Meindert van Buuren

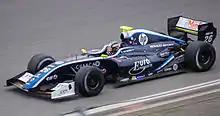
Van Buuren racing at Nürburgring in 2014

Meindert van Buuren Jr. (born 5 January 1995) is a Dutch former racing driver, who currently resides in Rockanje.